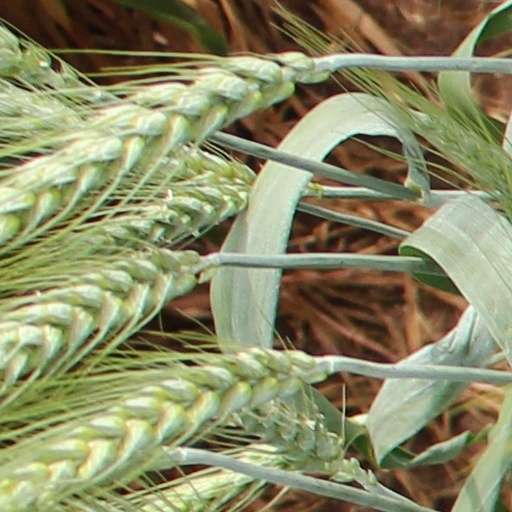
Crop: wheat